Cadillac XT5

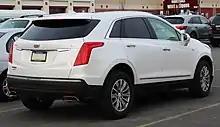
Cadillac XT5 (rear view)

The XT5 features technology such as a streaming video rear-view mirror, 360° view backup camera, and the first application in a Cadillac of GM’s Electronic Precision Shift, which replaces the standard hydraulic shifter with an electronic controller. This, together with a new lightweight chassis, results in a weight savings of versus the outgoing SRX.